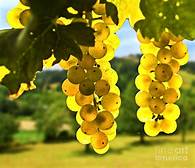
Label: Grapes